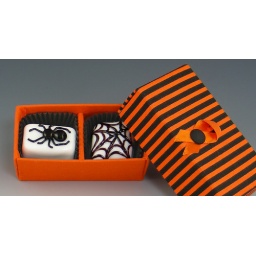
Fabric-covered handmade box of 2 art glass Halloween chocolates handcrafted by Hulet Glass.